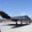
Label: airplane